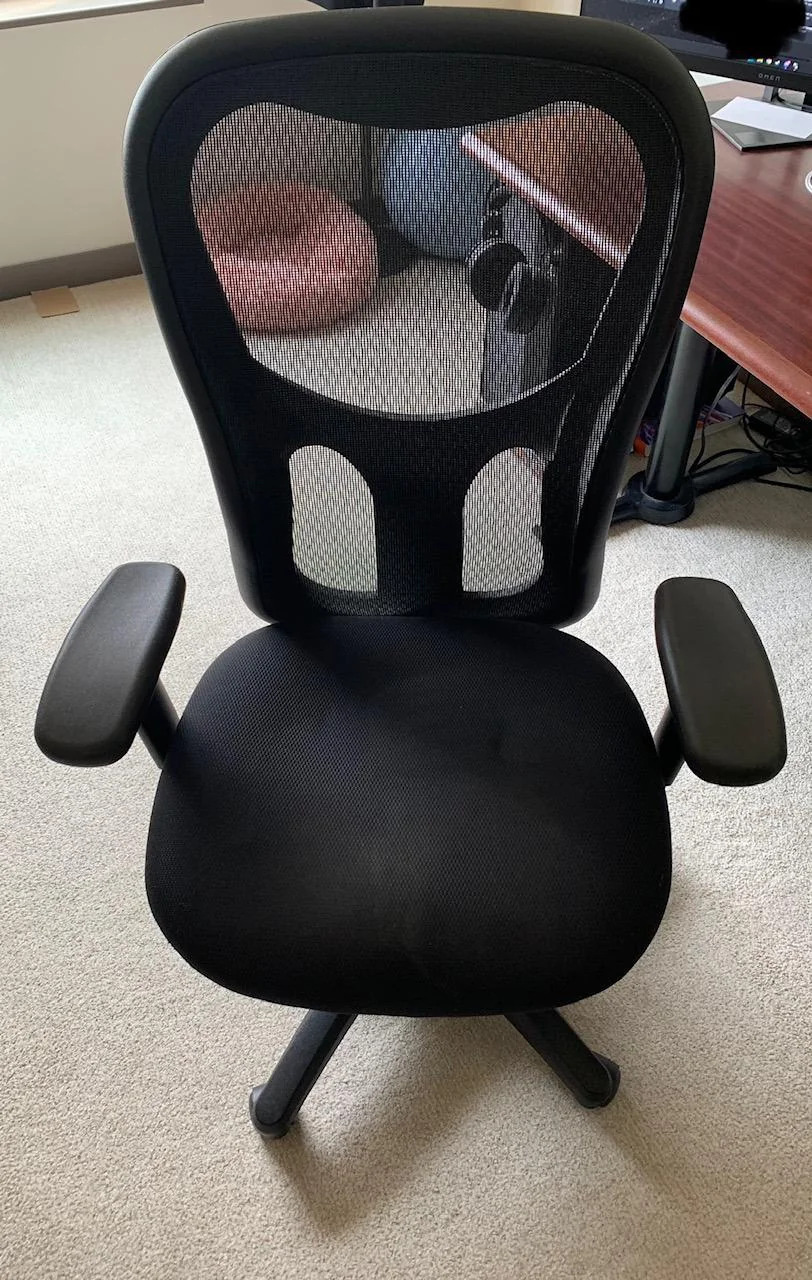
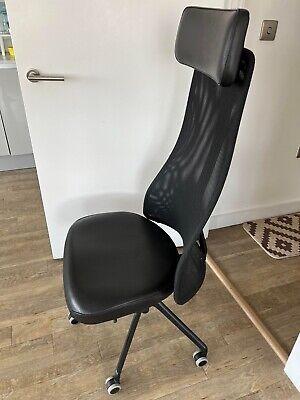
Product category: items_chair
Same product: no